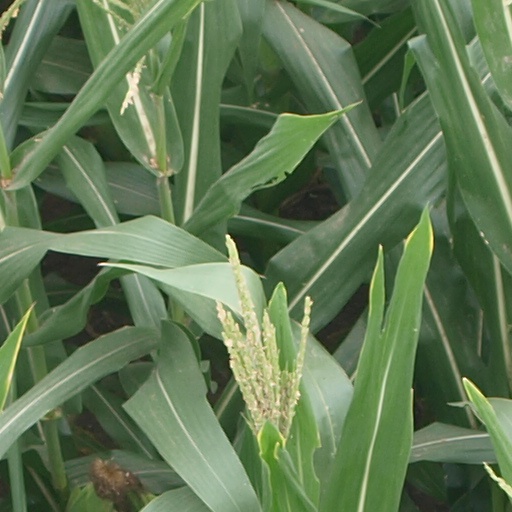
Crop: maize; corn